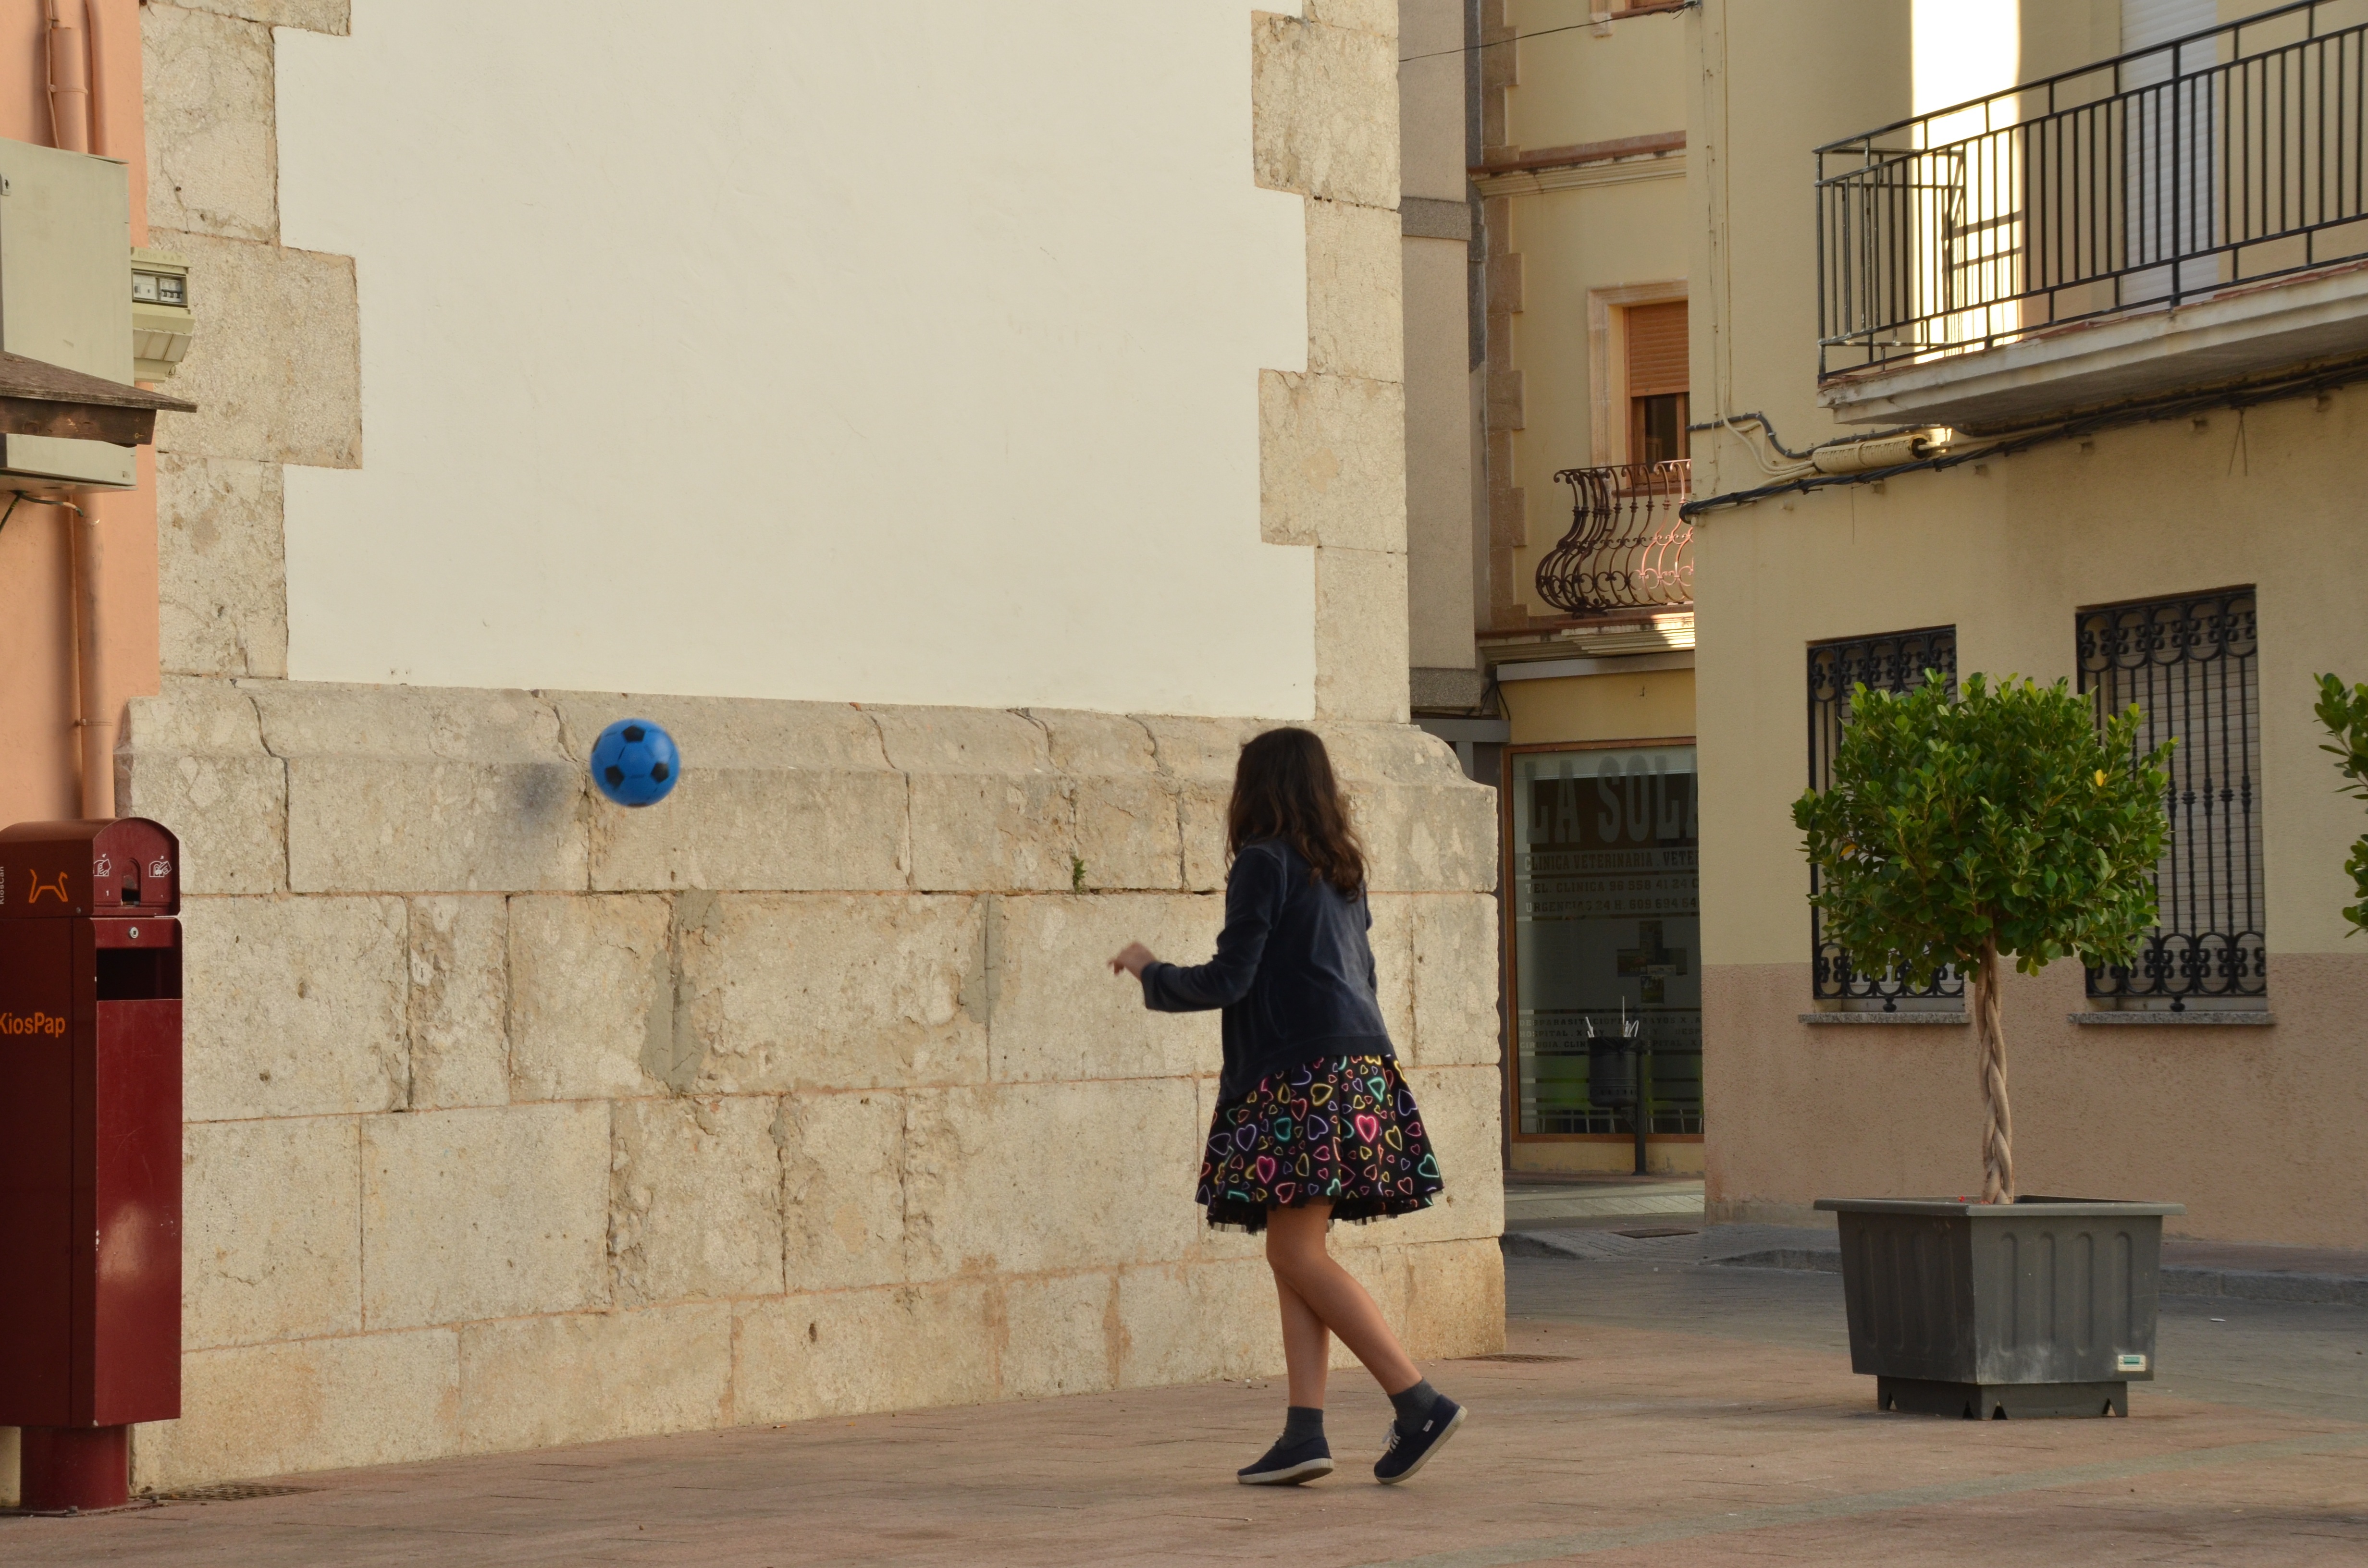
girl, road, street, play, solo, design, ball, tourist attraction